Hulet M. Wells

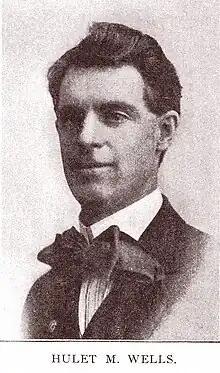
Image of Wells published in the International Socialist Review in 1917.

Hulet Martell Wells (May 4, 1878 – February 15, 1970) was a Canadian-American socialist and president of the Seattle Central Labor Council, part of the American Federation of Labor. During the first decade of the 20th Century Wells was a leading participant in the free speech movement in Washington, running as the candidate of the Socialist Party of Washington for mayor of Seattle in 1912. Following a prison term for opposition to World War I, Wells reemerged as a labor and political activist, eventually founding the Unemployed Citizens' League of Seattle in 1931.